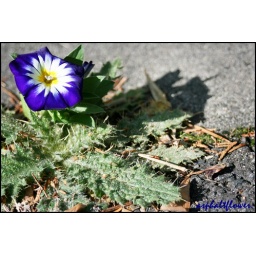
Flower 'growing' on the street in front of my house :D